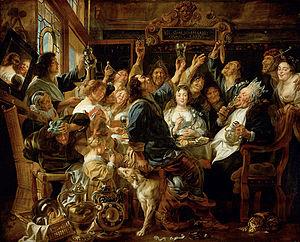
La galette des rois est une galette traditionnellement élaborée et consommée dans une majeure partie de la France, au Québec, en Acadie, en Suisse, au Luxembourg, en Belgique et au Liban à l'occasion de l’Épiphanie, fête chrétienne qui célèbre la visite des rois mages à l'enfant Jésus, célébrée selon les pays le 6 janvier ou le premier dimanche après le 1ᵉʳ janvier.
Jacob Jordaens est un peintre et graveur flamand, né le 19 mai 1593 à Anvers, où il meurt le 18 octobre 1678.